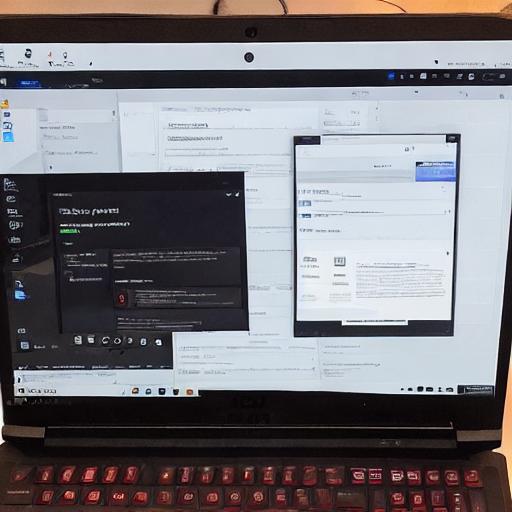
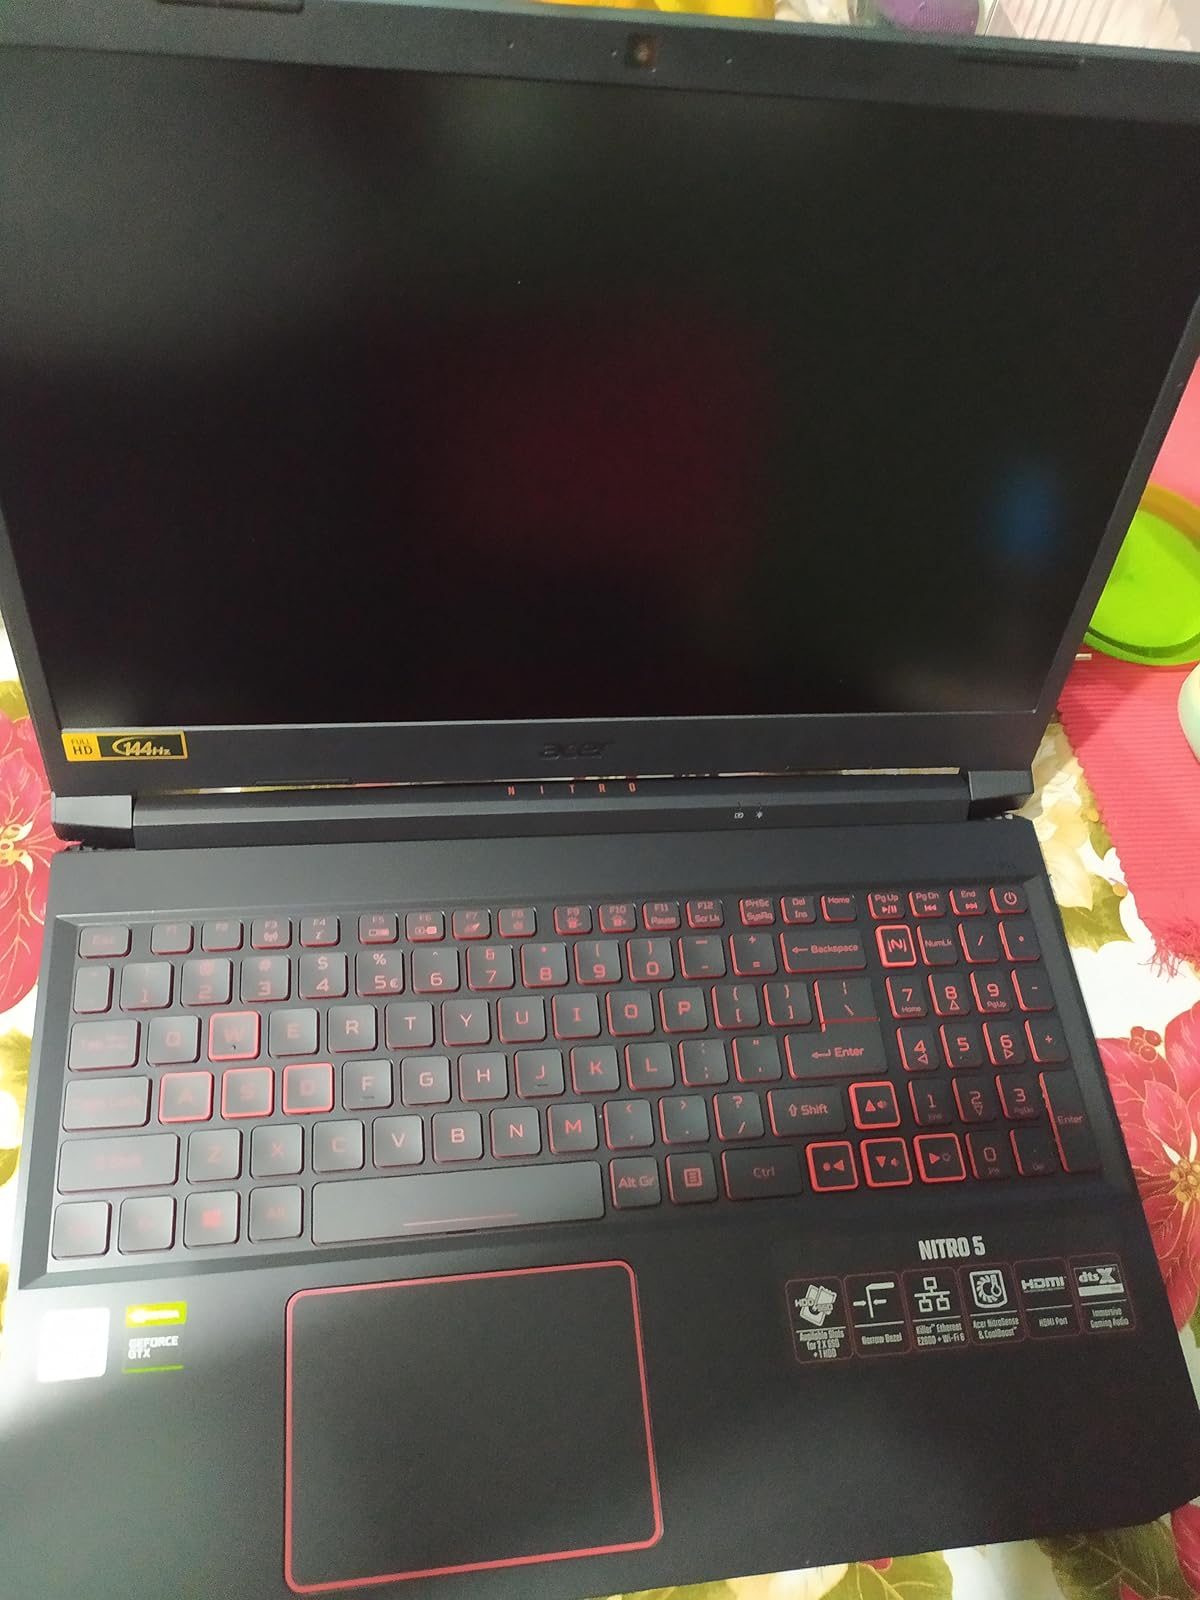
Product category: laptop
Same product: no